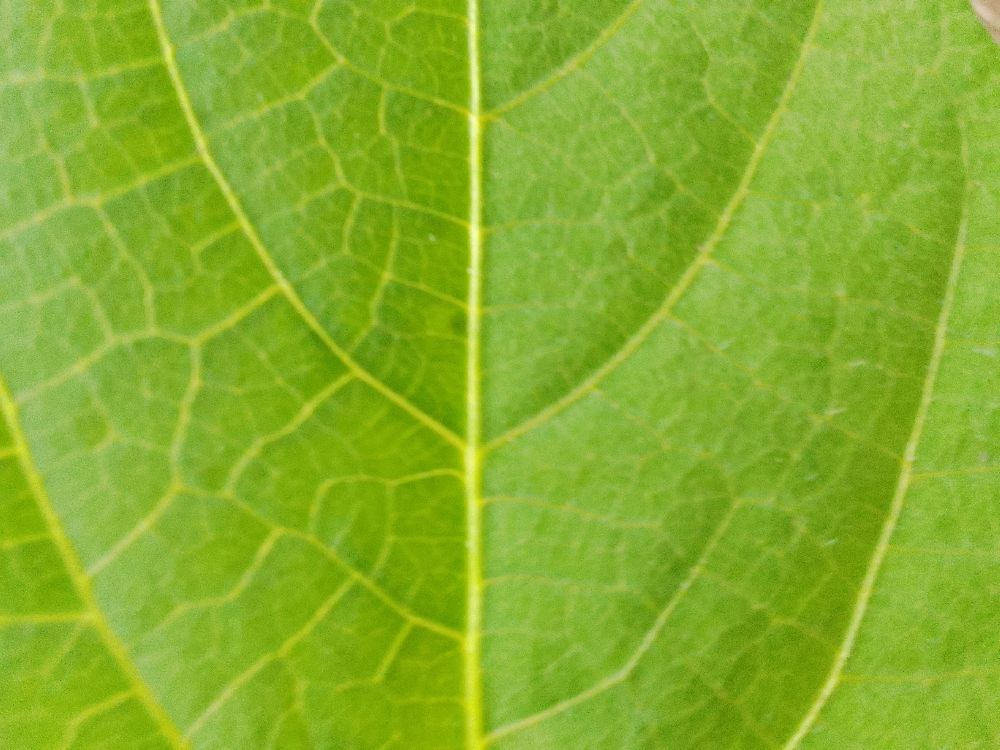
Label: healthy